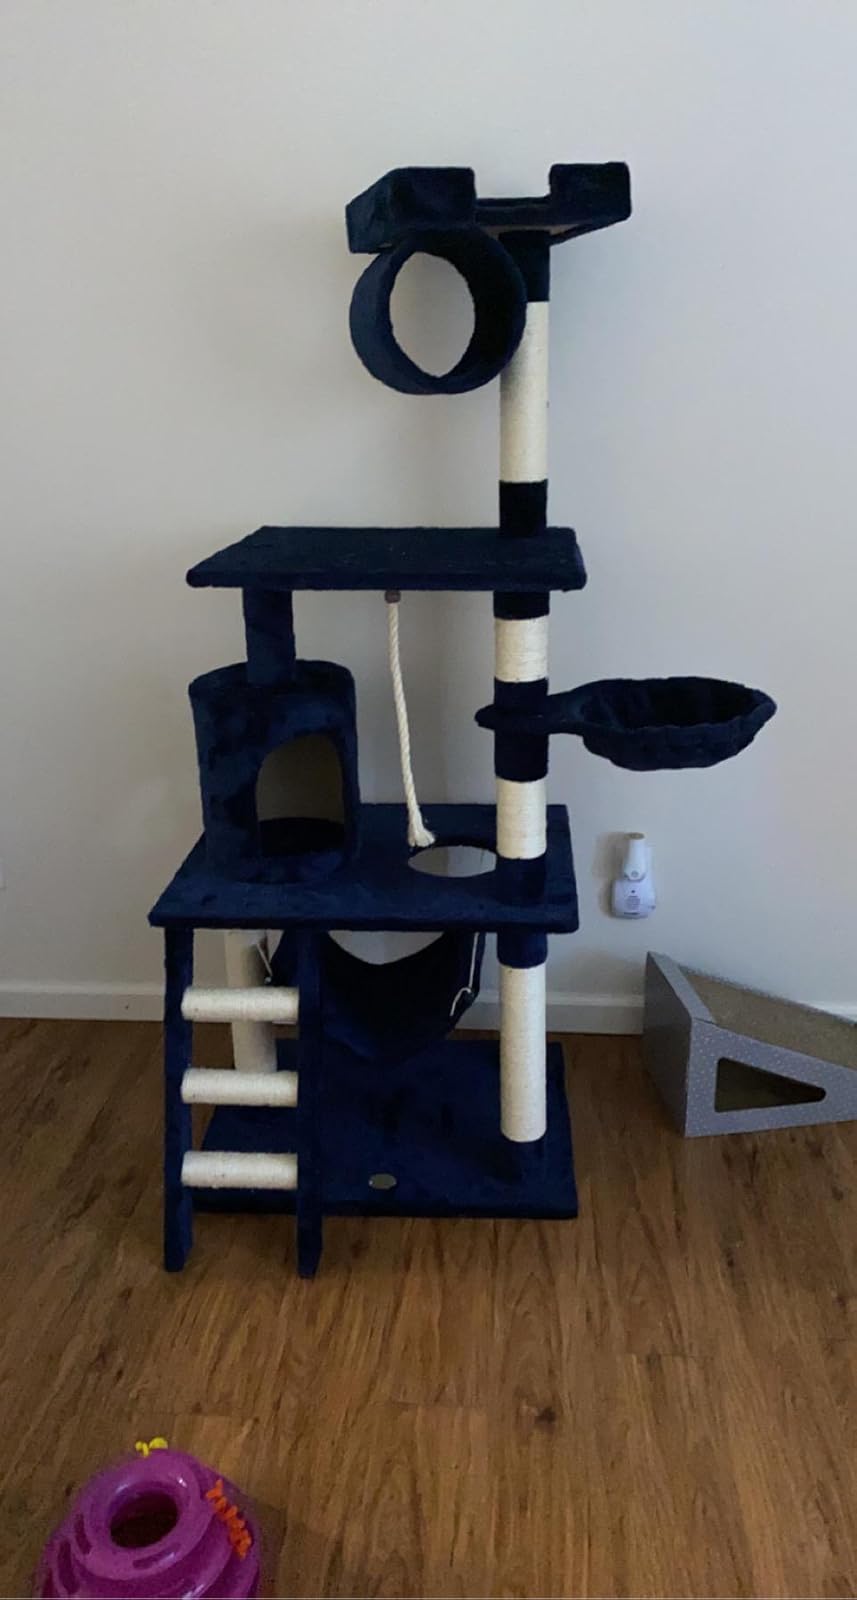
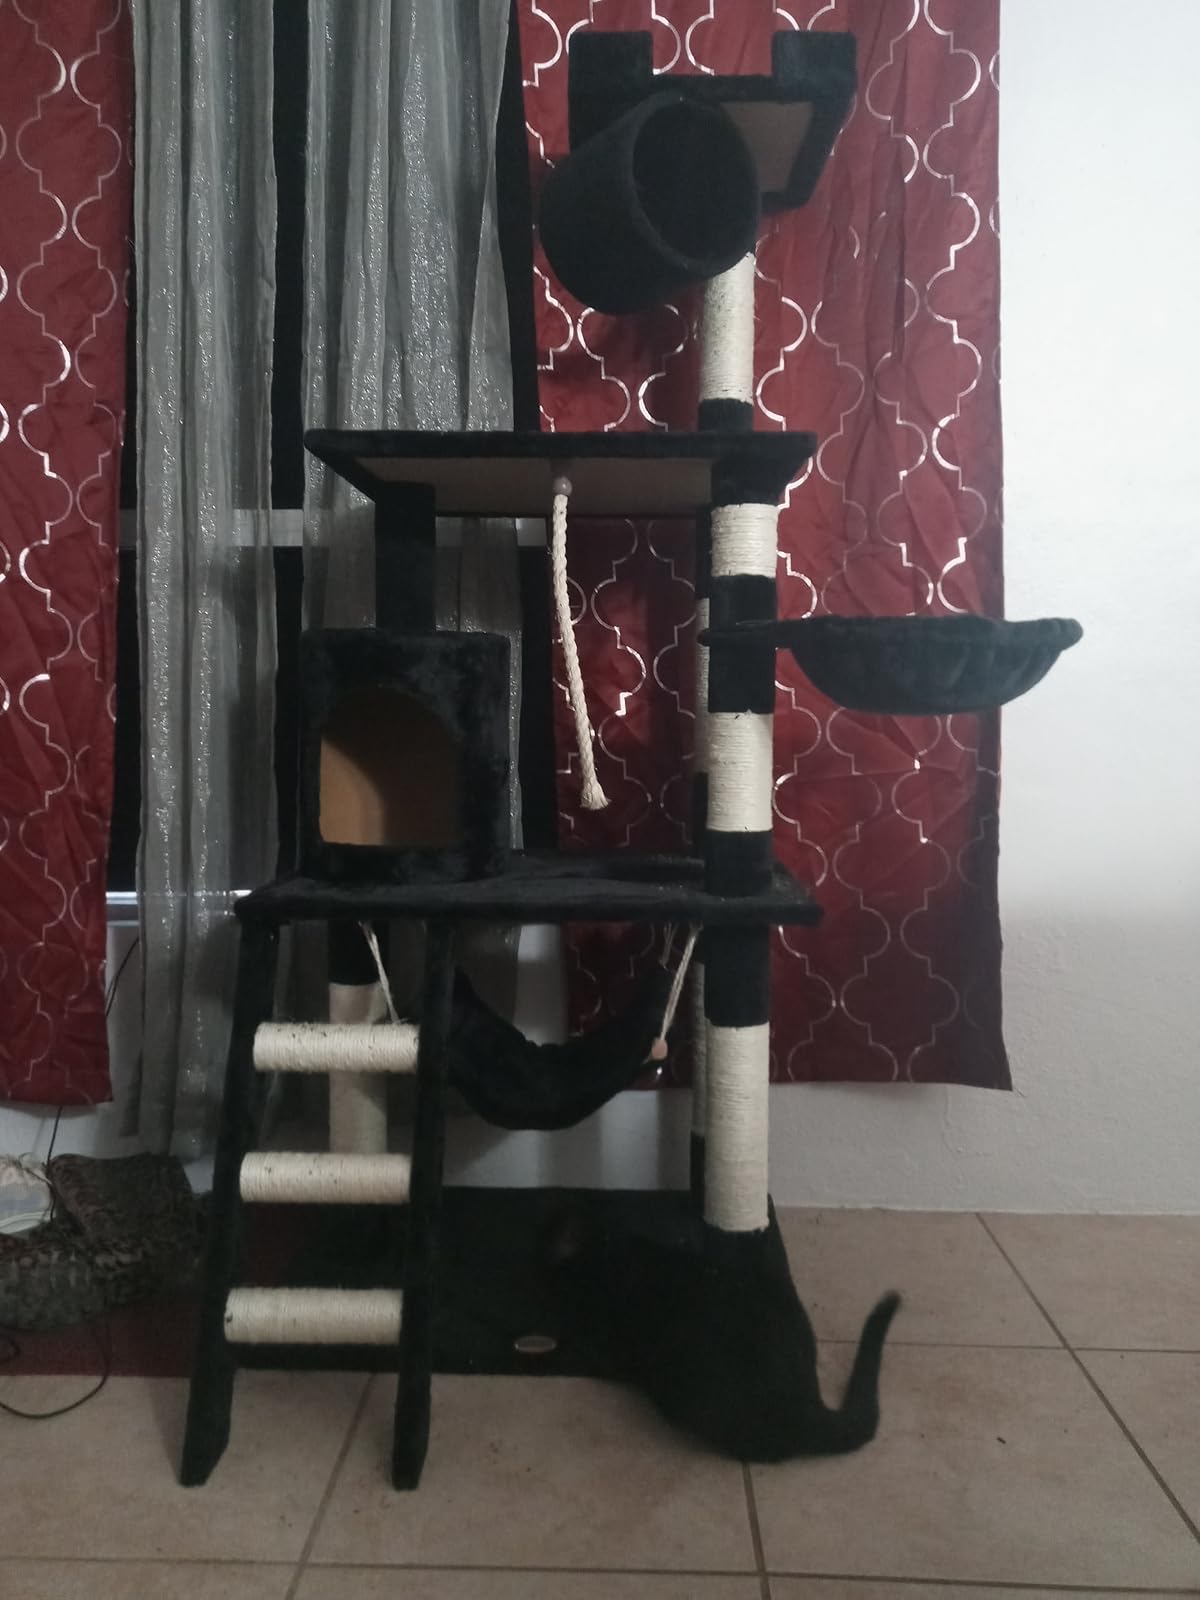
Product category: items_cat tree
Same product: no